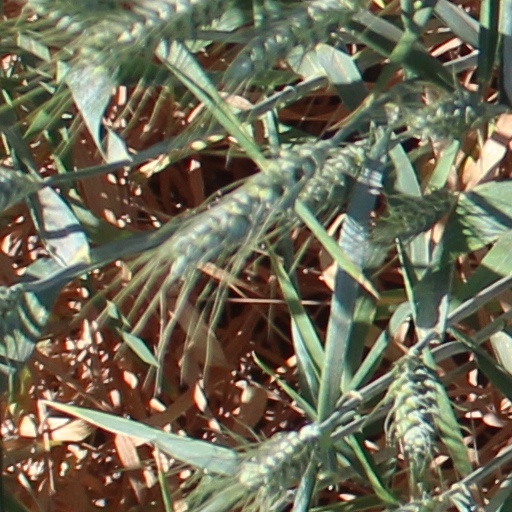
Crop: wheat